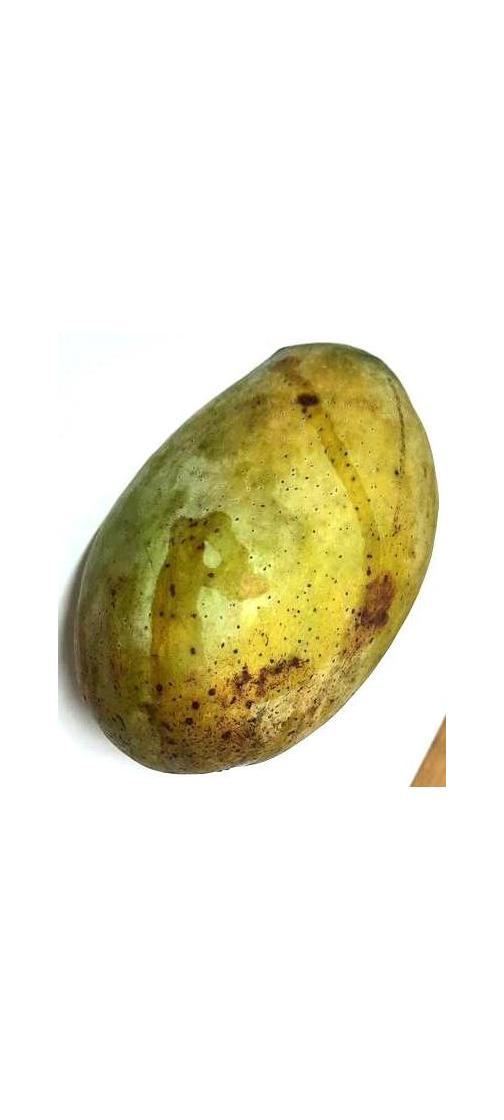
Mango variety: Fazli Classic